Chuck Renslow

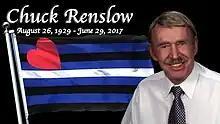
Man's Country tribute (the flag behind Renslow is a leather pride flag)

Charles "Chuck" Renslow (August 26, 1929 – June 29, 2017) was an American businessman, known for pioneering homoerotic male photography in the mid-20th-century US, and establishing many landmarks of late-20th-century gay culture and leather culture, especially in the Chicago area. His accomplishments included the cofounding with Tony DeBlase of the Leather Archives & Museum, the co-founding with Dom Orejudos of the Gold Coast bar, Man's Country bathhouse, and the International Mr. Leather competition, and the founding by himself alone of Chicago's August White Party, and the magazines "Triumph", "Rawhide", and "Mars". He was a romantic partner of Dom Orejudos as well as Chuck Arnett, Samuel Steward, David Grooms, and Ron Ehemann.